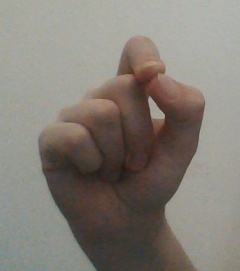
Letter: fa